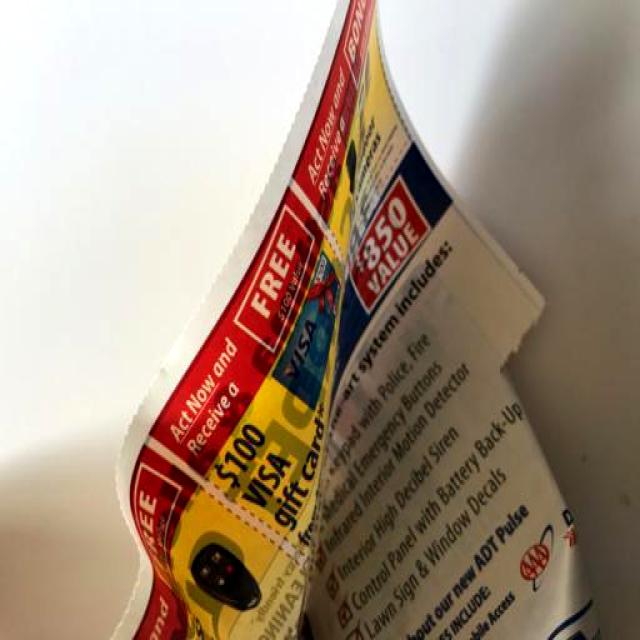
Label: Paper